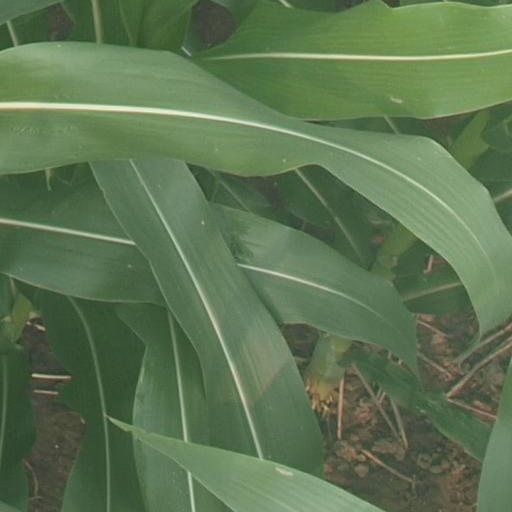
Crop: maize; corn